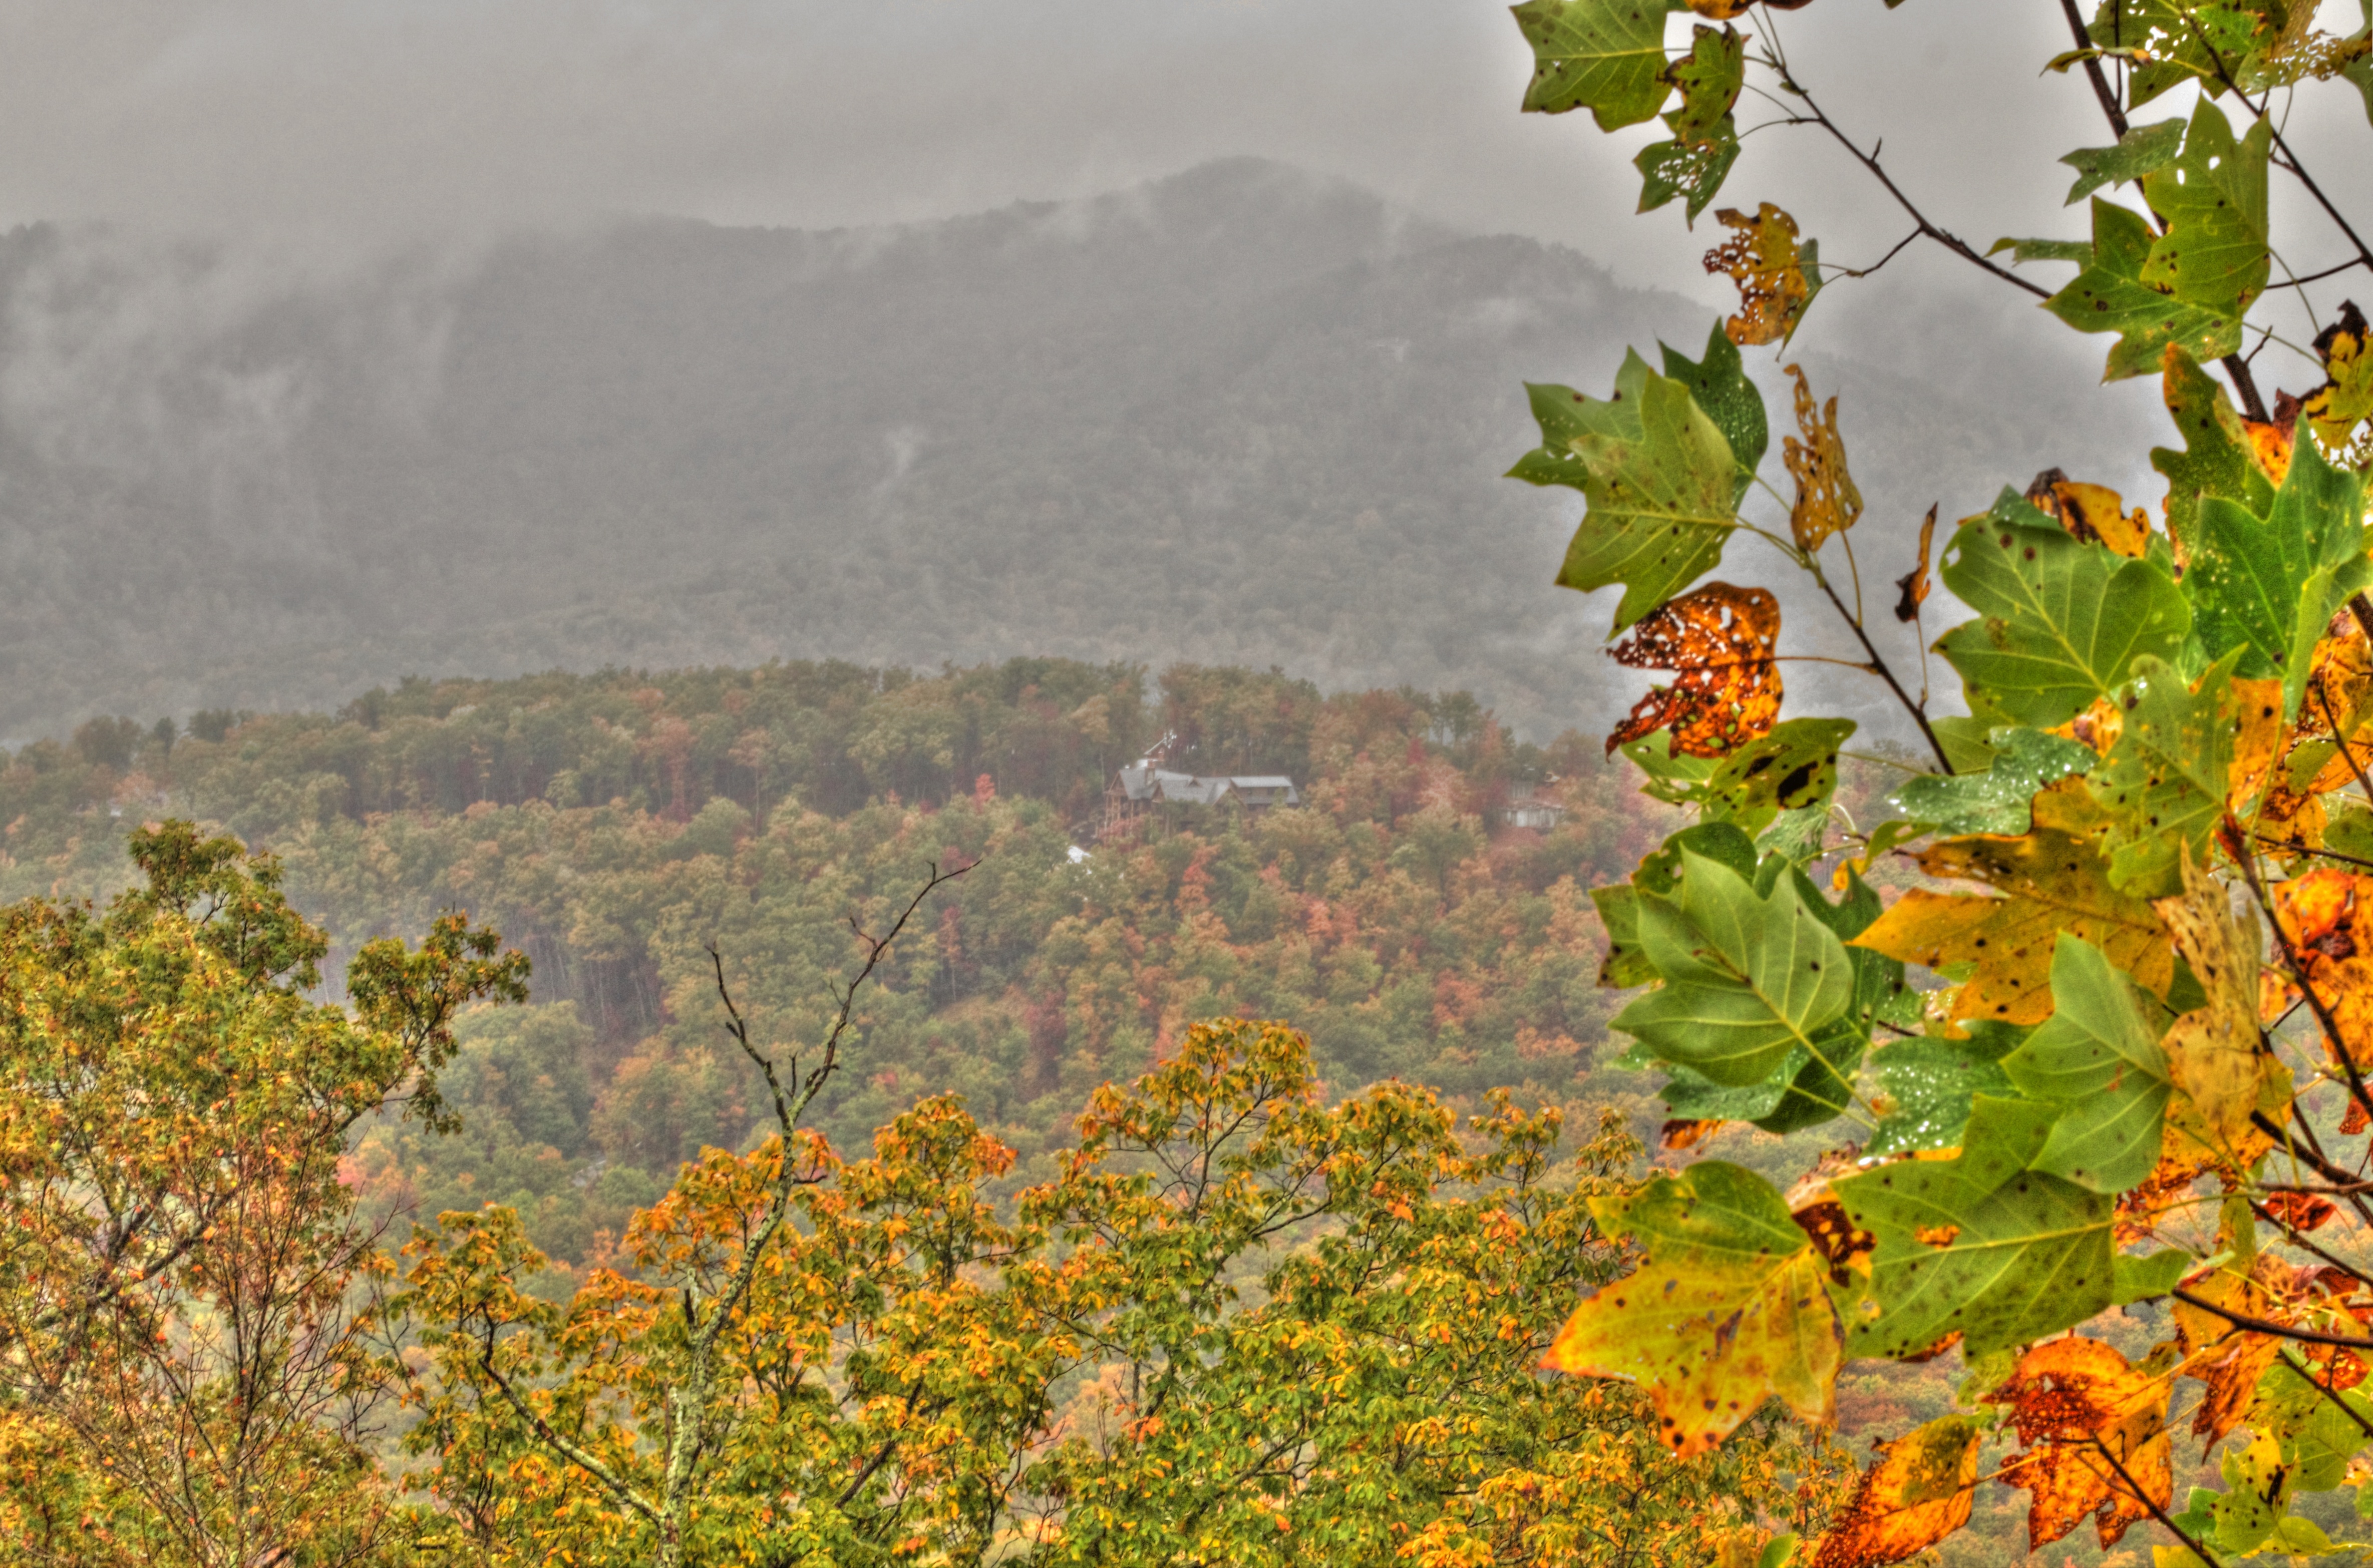
tree, nature, forest, plant, meadow, sunlight, leaf, flower, autumn, flora, season, wildflower, hdr, odyssey